Mikhail Lermontov

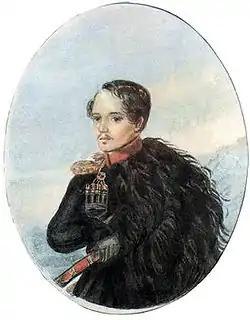
Self-portrait, 1837

In June 1817, Yelizaveta Alekseyevna moved her grandson to Penza. In 1821 they returned to Tarkhany and spent the next six years there. The doting grandmother spared no expense to provide the young Lermontov with the best schooling and lifestyle that money could buy. He received an extensive home education, became fluent in French and German, learned to play several musical instruments and proved a gifted painter. While living with the grandmother, Mikhail hardly met with his father.